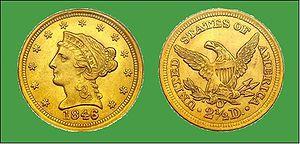
La période de la fin du XVIIIᵉ siècle au milieu du XIXᵉ siècle est fondamentale pour comprendre le pays : la guerre d'indépendance des États-Unis, l'industrialisation et la guerre de Sécession ont marqué et préparé l'ascension de la puissance américaine.